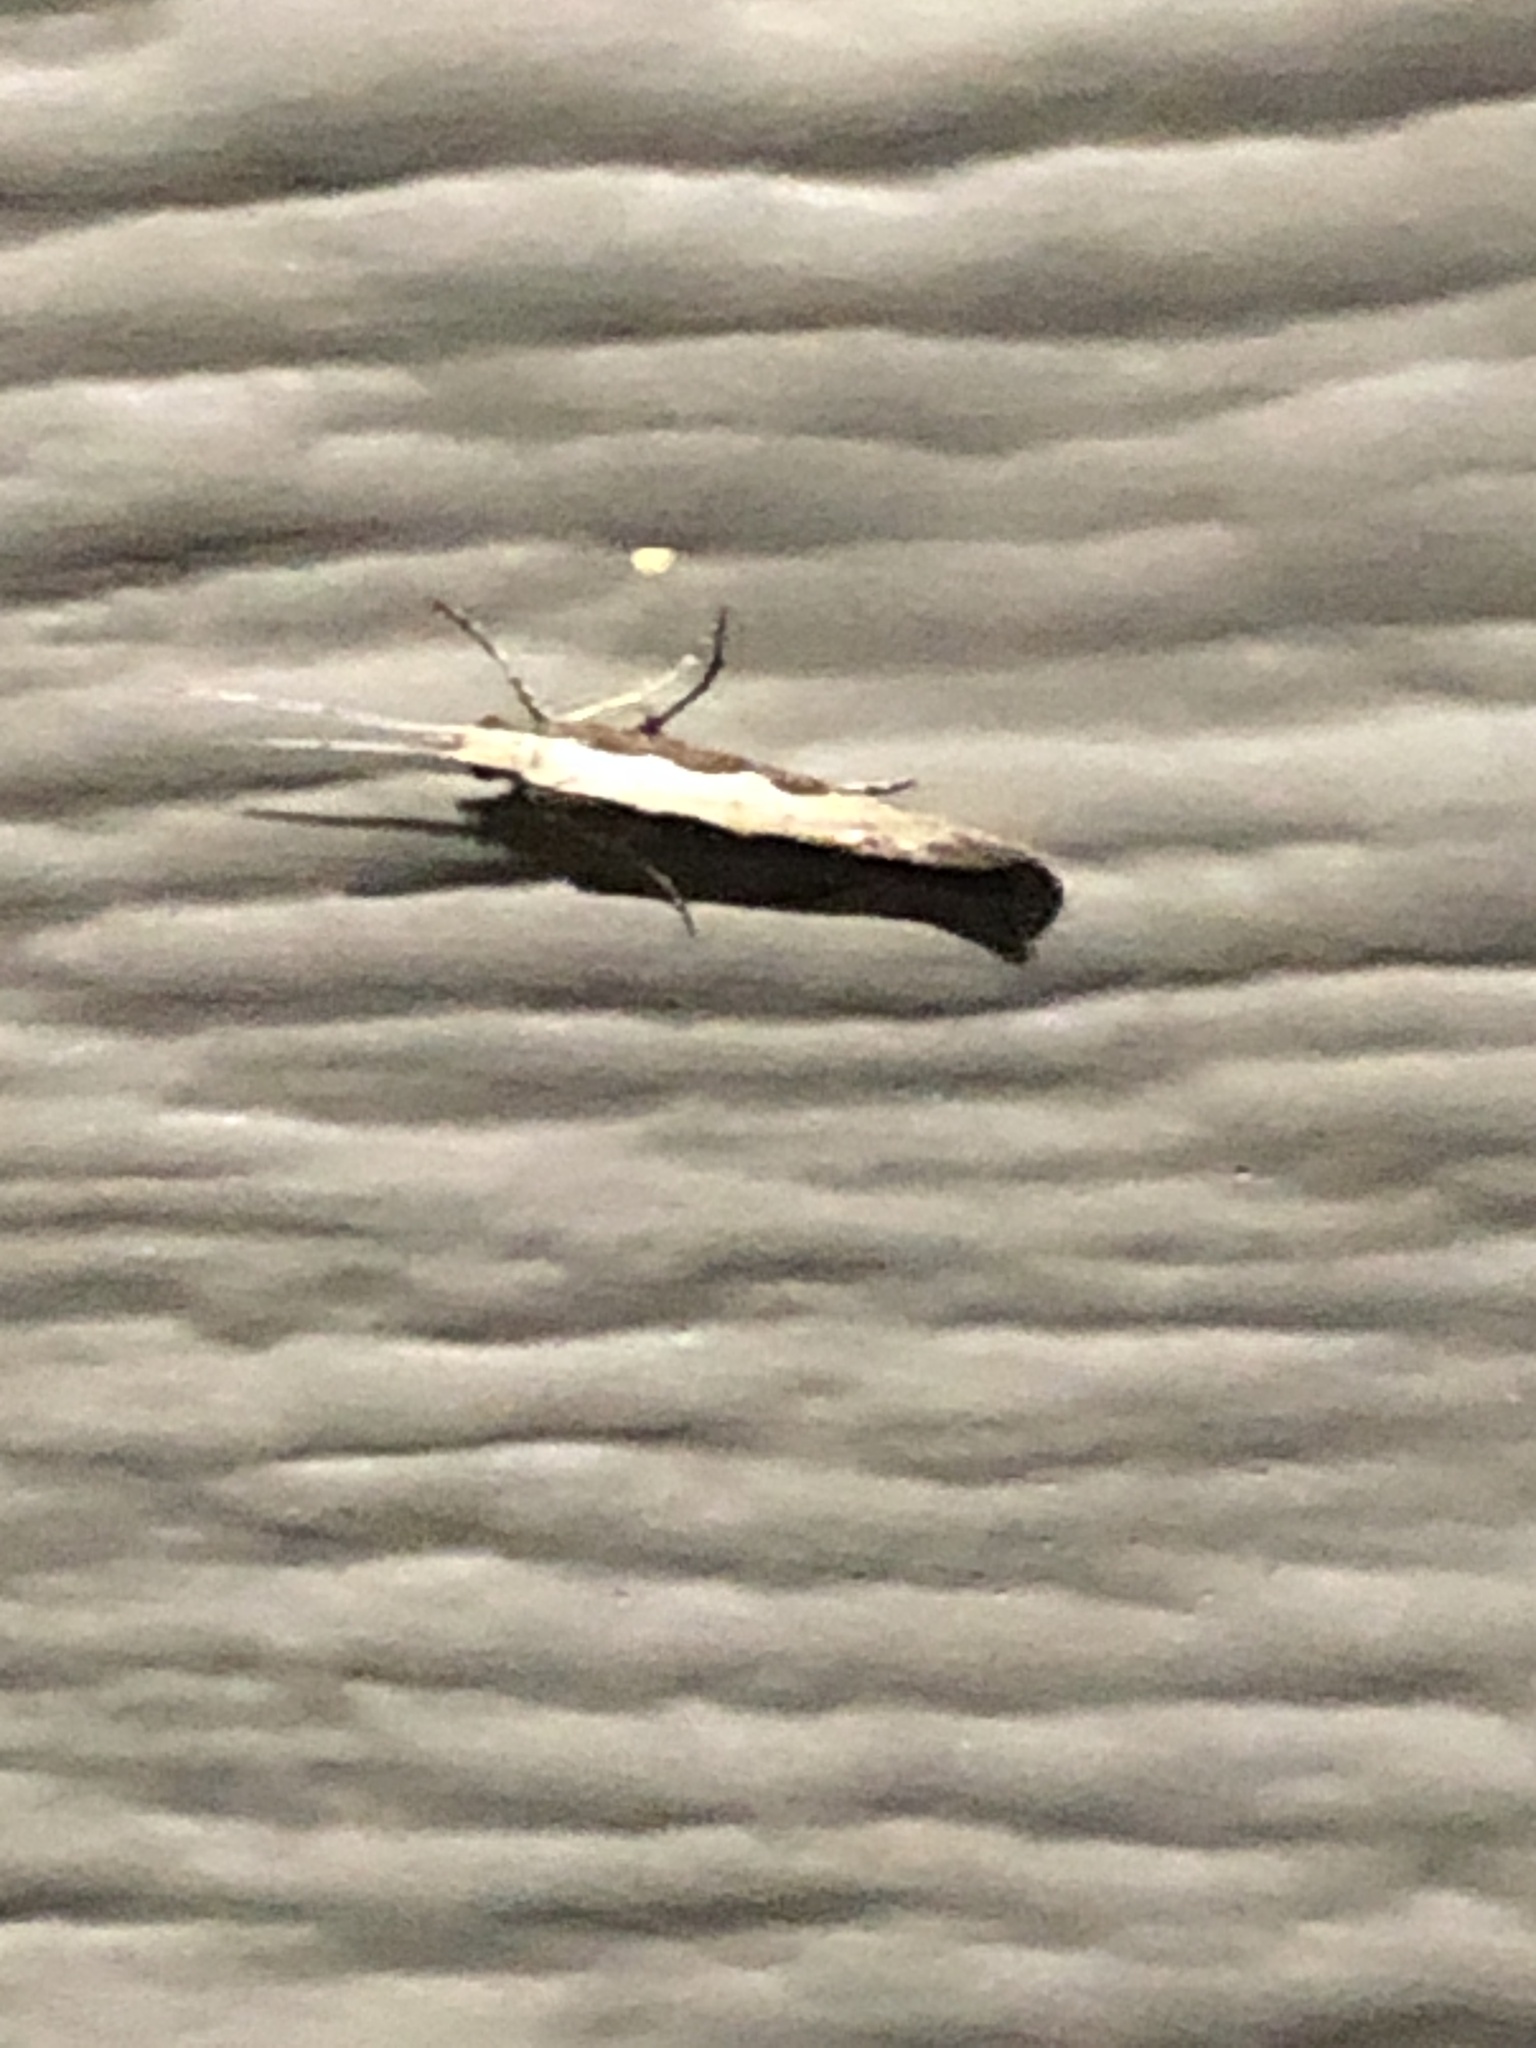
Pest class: diamondback_moth